List of longest-living organisms

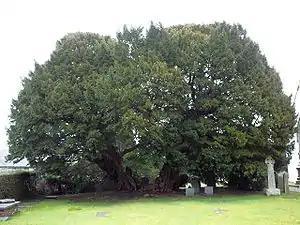
The Llangernyw Yew may be the oldest tree in Europe.

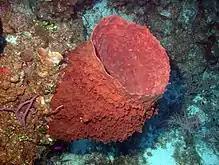
Giant barrel sponges can live more than 2,000 years.

World map of the life expectancy at birth for humans in 2023 (UN estimate, smooth palette)